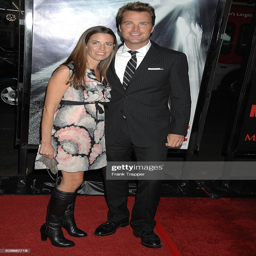
actor and teacher arrive at the premiere held .